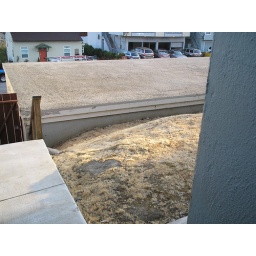
A little over 12&amp;quot; to the mostly subterranean back wall of the un- ventilated 6 car garage.